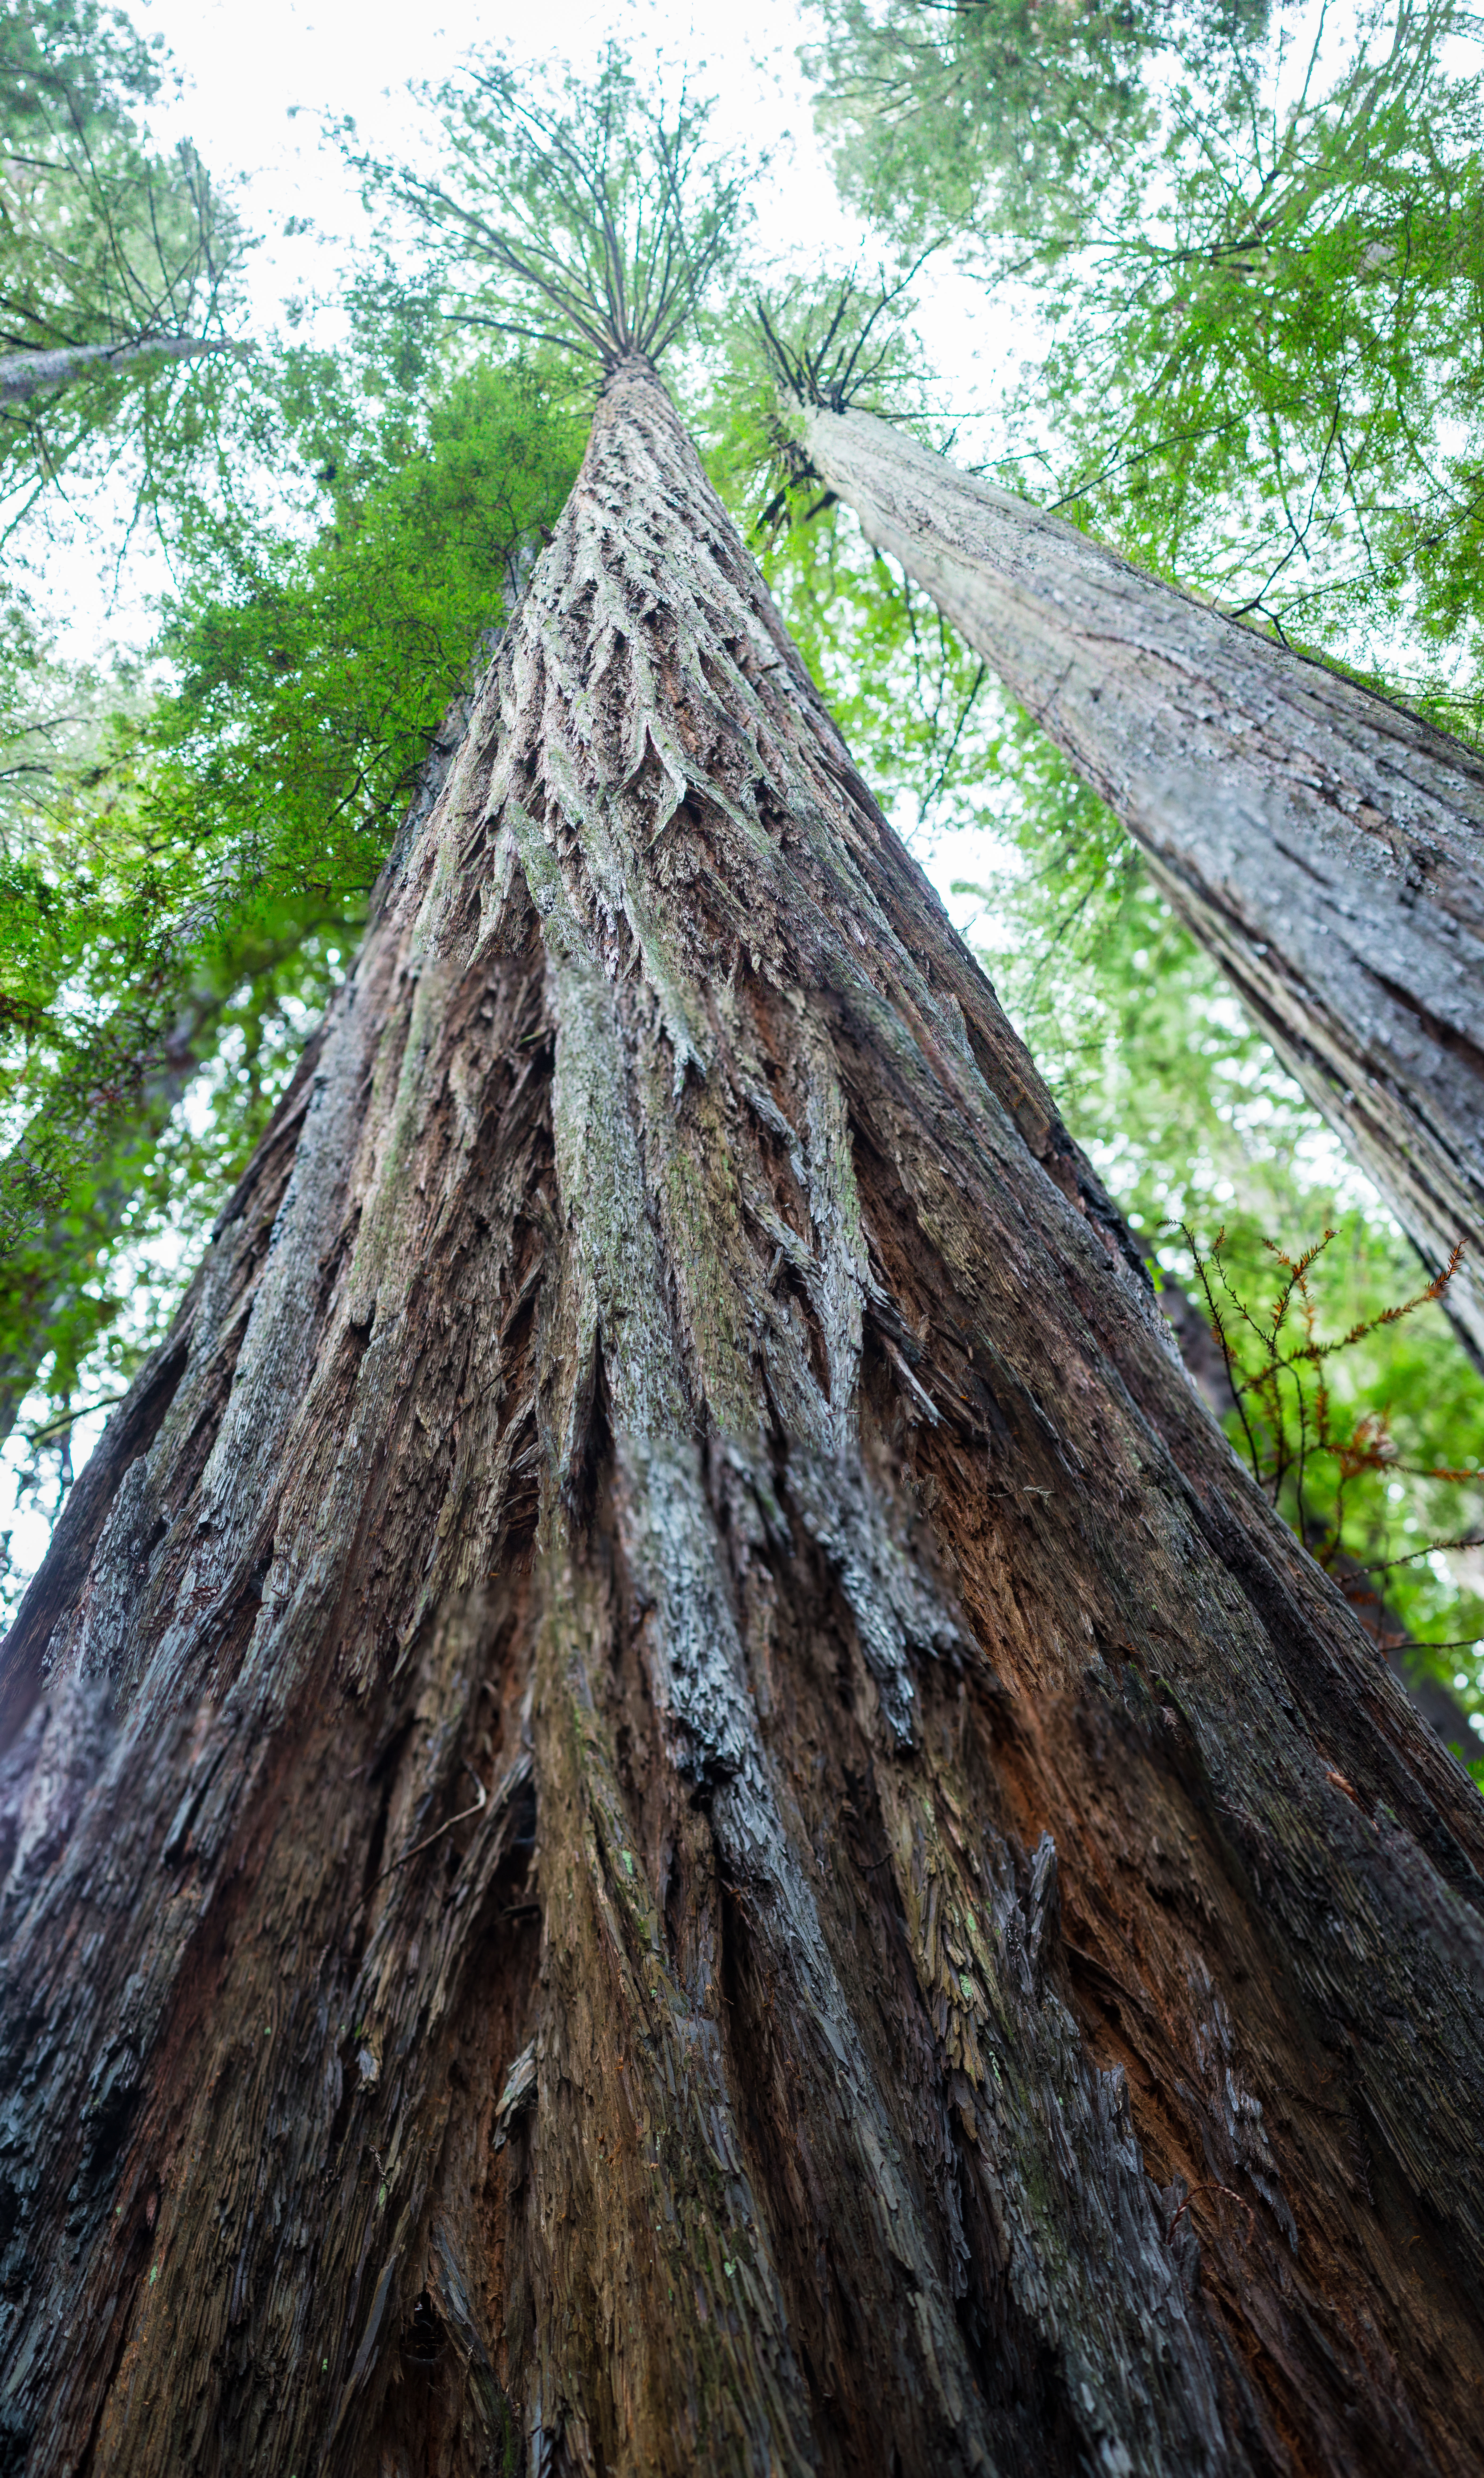
coast, tree, nature, forest, wilderness, branch, plant, wood, trail, leaf, adventure, trunk, jungle, roadtrip, root, thanksgiving, 2016, cool image, fun, cool, rainforest, deciduous, big, huge, woodland, habitat, i, redwoods, calafornia, gigantic, old growth forest, natural environment, woody plant, land plant